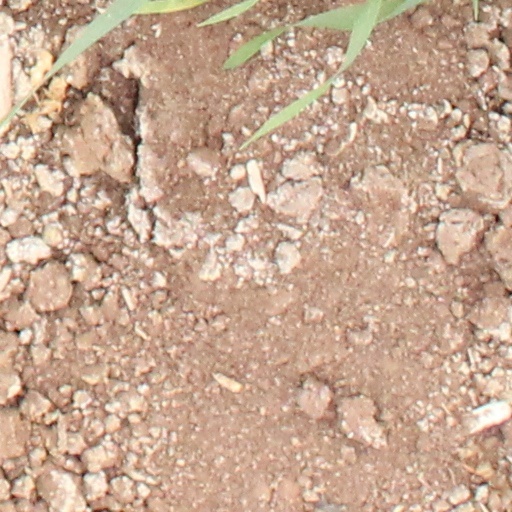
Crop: wheat